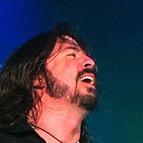
Age: 41